Relationship between religion and science

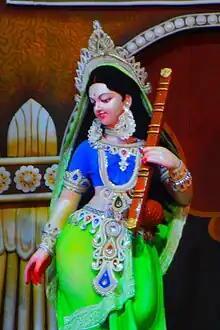
Saraswati is regarded as goddess of knowledge, music, arts and science.

In Hinduism, the dividing line between objective sciences and spiritual knowledge ("adhyatma vidya") is a linguistic paradox. Hindu scholastic activities and ancient Indian scientific advancements were so interconnected that many Hindu scriptures are also ancient scientific manuals and vice versa. In 1835, English was made the primary language for teaching in higher education in India, exposing Hindu scholars to Western secular ideas; this started a renaissance regarding religious and philosophical thought. Hindu sages maintained that logical argument and rational proof using Nyaya is the way to obtain correct knowledge. The scientific level of understanding focuses on how things work and from where they originate, while Hinduism strives to understand the ultimate purposes for the existence of living things. To obtain and broaden the knowledge of the world for spiritual perfection, many refer to the Bhāgavata for guidance because it draws upon a scientific and theological dialogue. Hinduism offers methods to correct and transform itself in course of time. For instance, Hindu views on the development of life include a range of viewpoints in regards to evolution, creationism, and the origin of life within the traditions of Hinduism. For instance, it has been suggested that Wallace-Darwininan evolutionary thought was a part of Hindu thought centuries before modern times. The Shankara and the Sāmkhya did not have a problem with the theory of evolution, but instead, argued about the existence of God and what happened after death. These two distinct groups argued among each other's philosophies because of their texts, not the idea of evolution. With the publication of Darwin's "On the Origin of Species", many Hindus were eager to connect their scriptures to Darwinism, finding similarities between Brahma's creation, Vishnu's incarnations, and evolution theories.